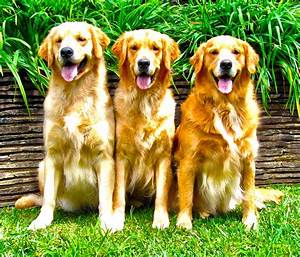
Label: dog